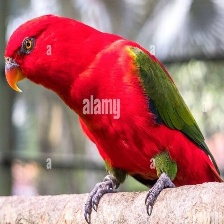
Species: CHATTERING LORY
Scientific name: LORIUS GARRULUS
ImageNet parent category: lorikeet